Anthony Kill

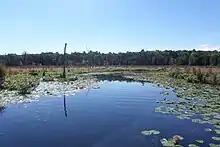
The Head of the Anthony Kill in Malta, New York

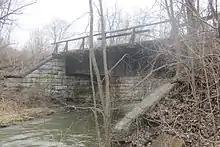
The Anthony Kill at Mechanicville, New York

The Anthony Kill, also called Tenandeho Creek, is a stream ("kill") in Saratoga County, New York approximately long. Its source is the east end of Round Lake, and it flows east into the Hudson River in Mechanicville. It drains an area of approximately .